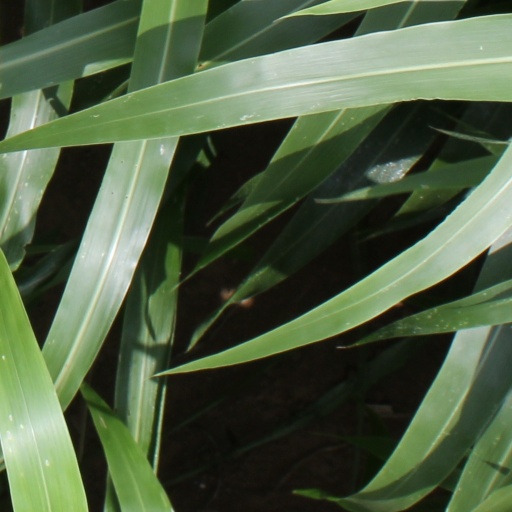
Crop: sorghum